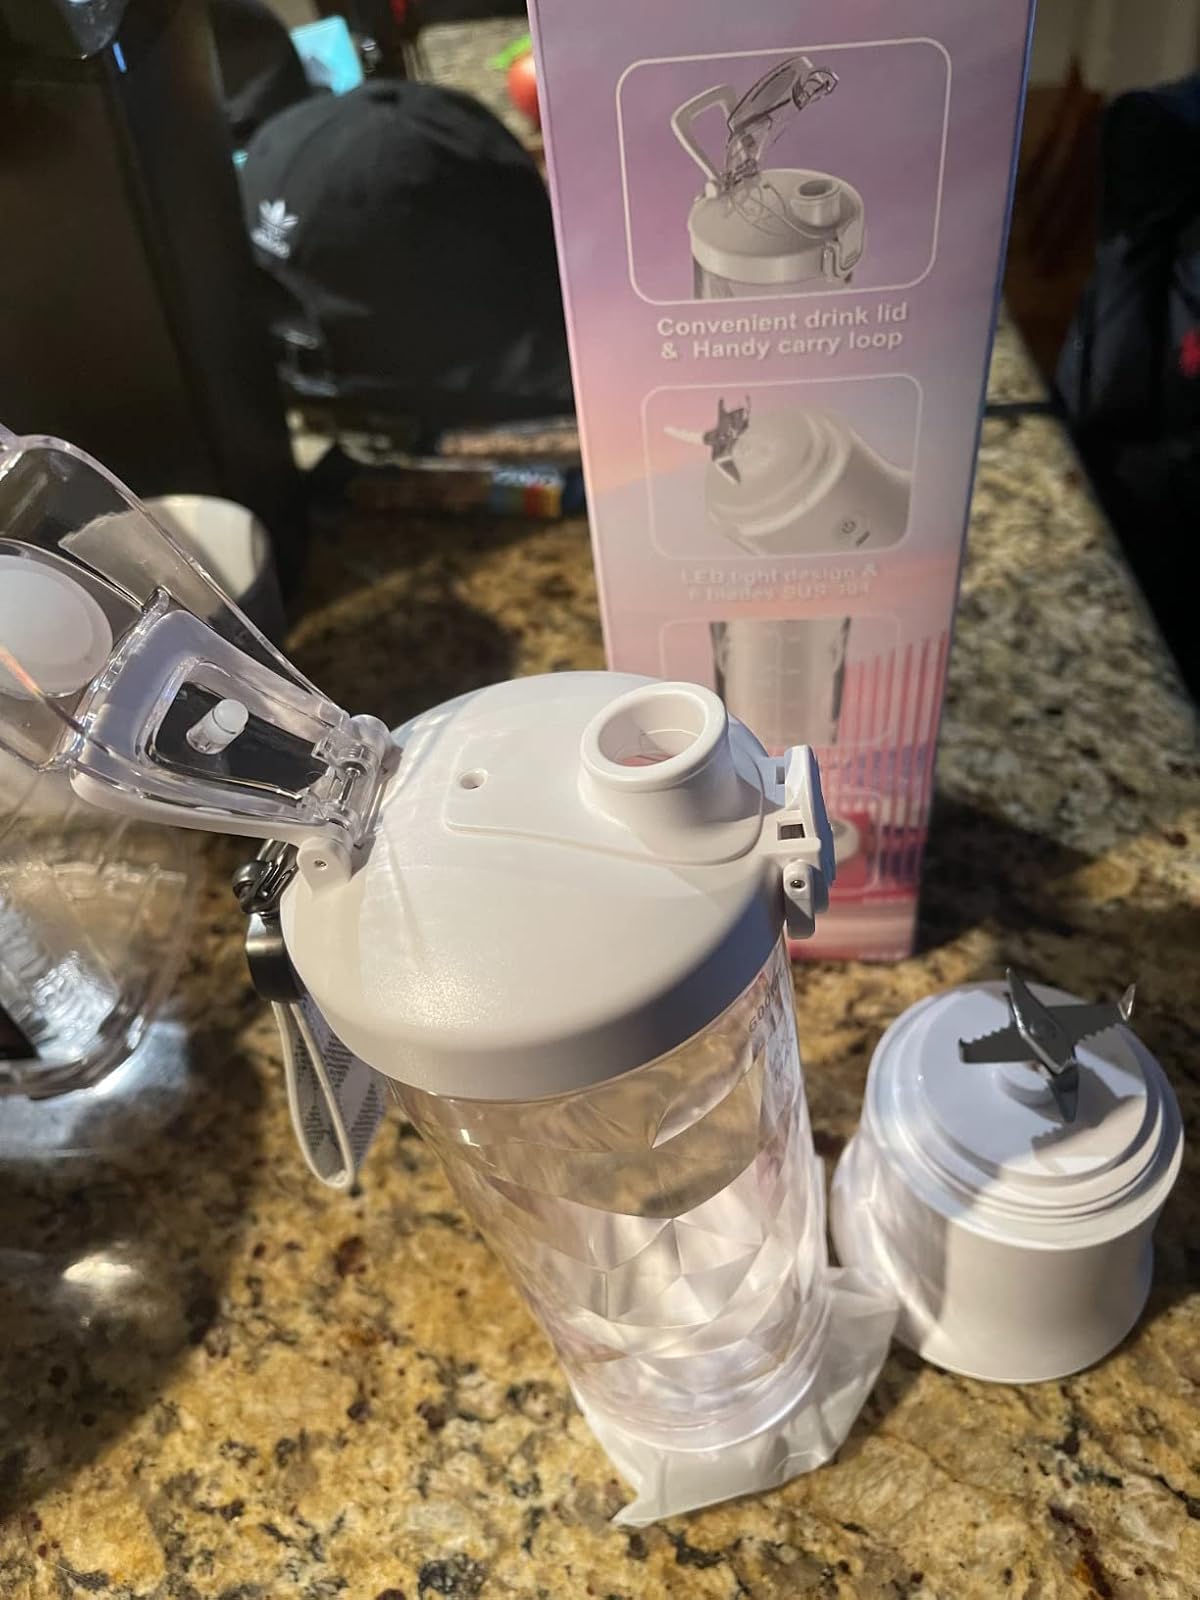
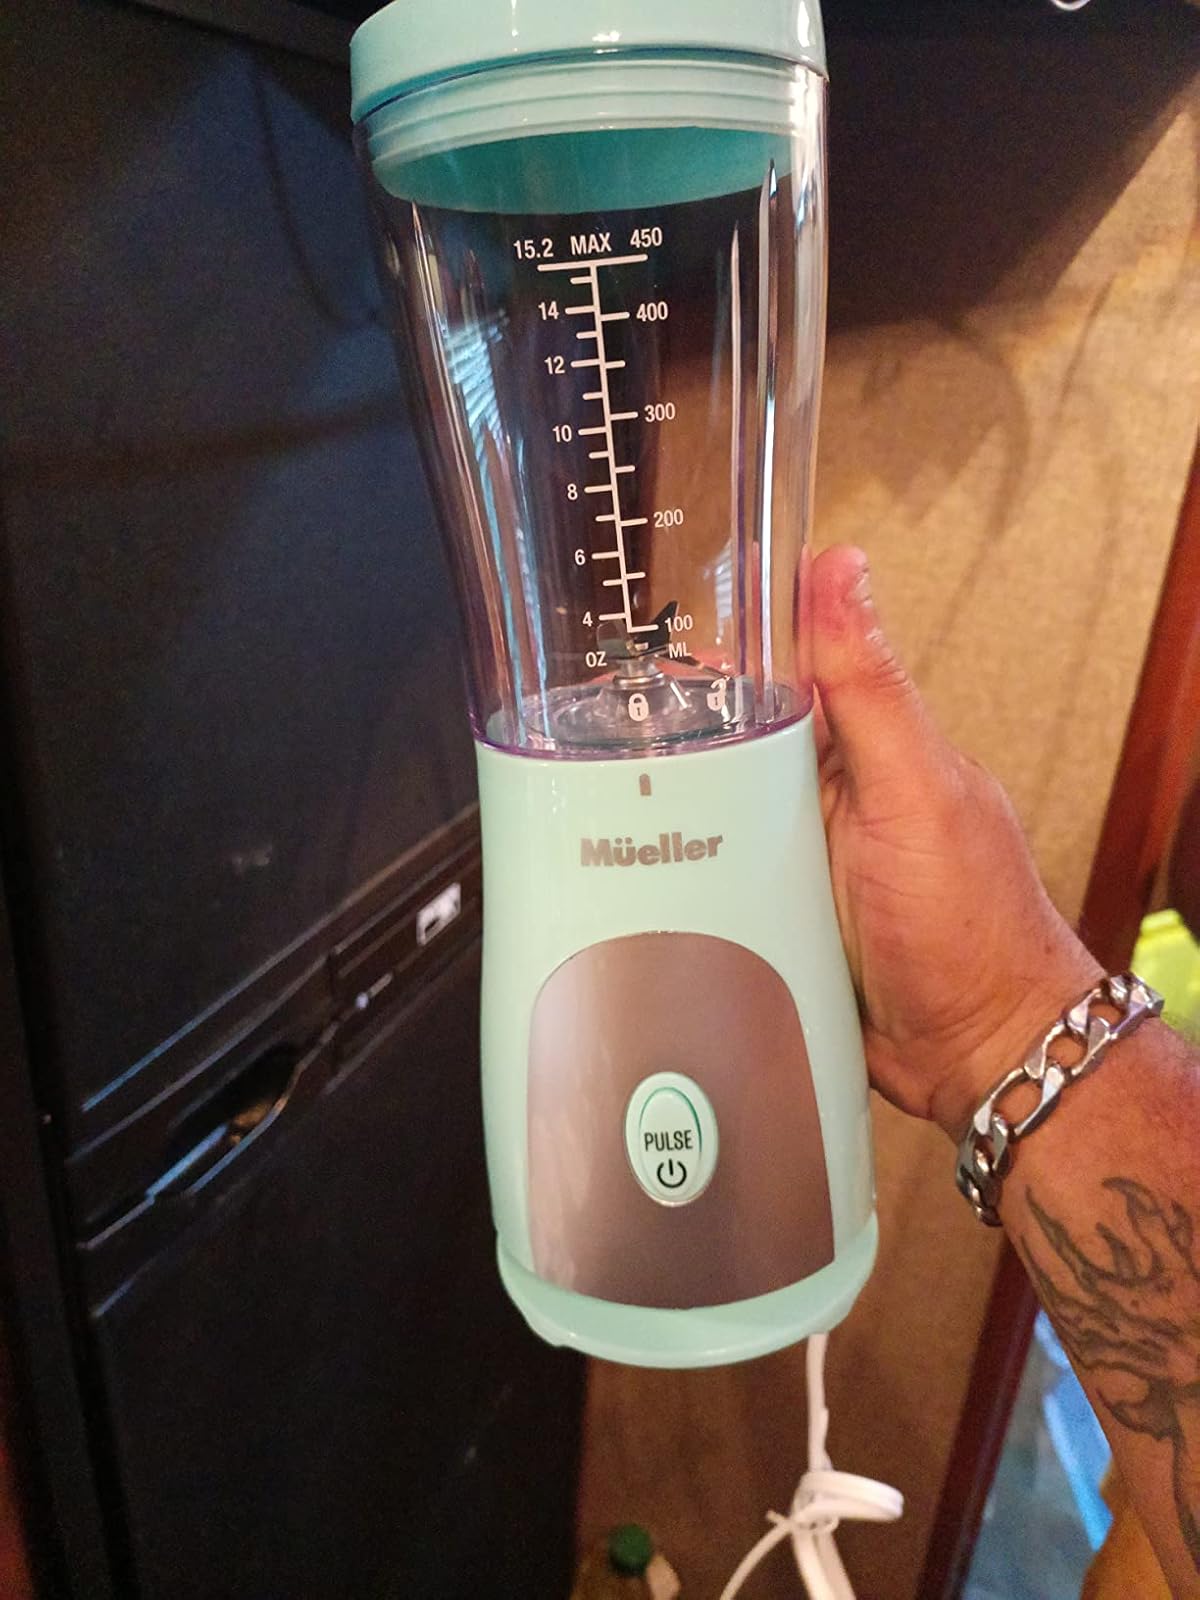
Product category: items_blender
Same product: no